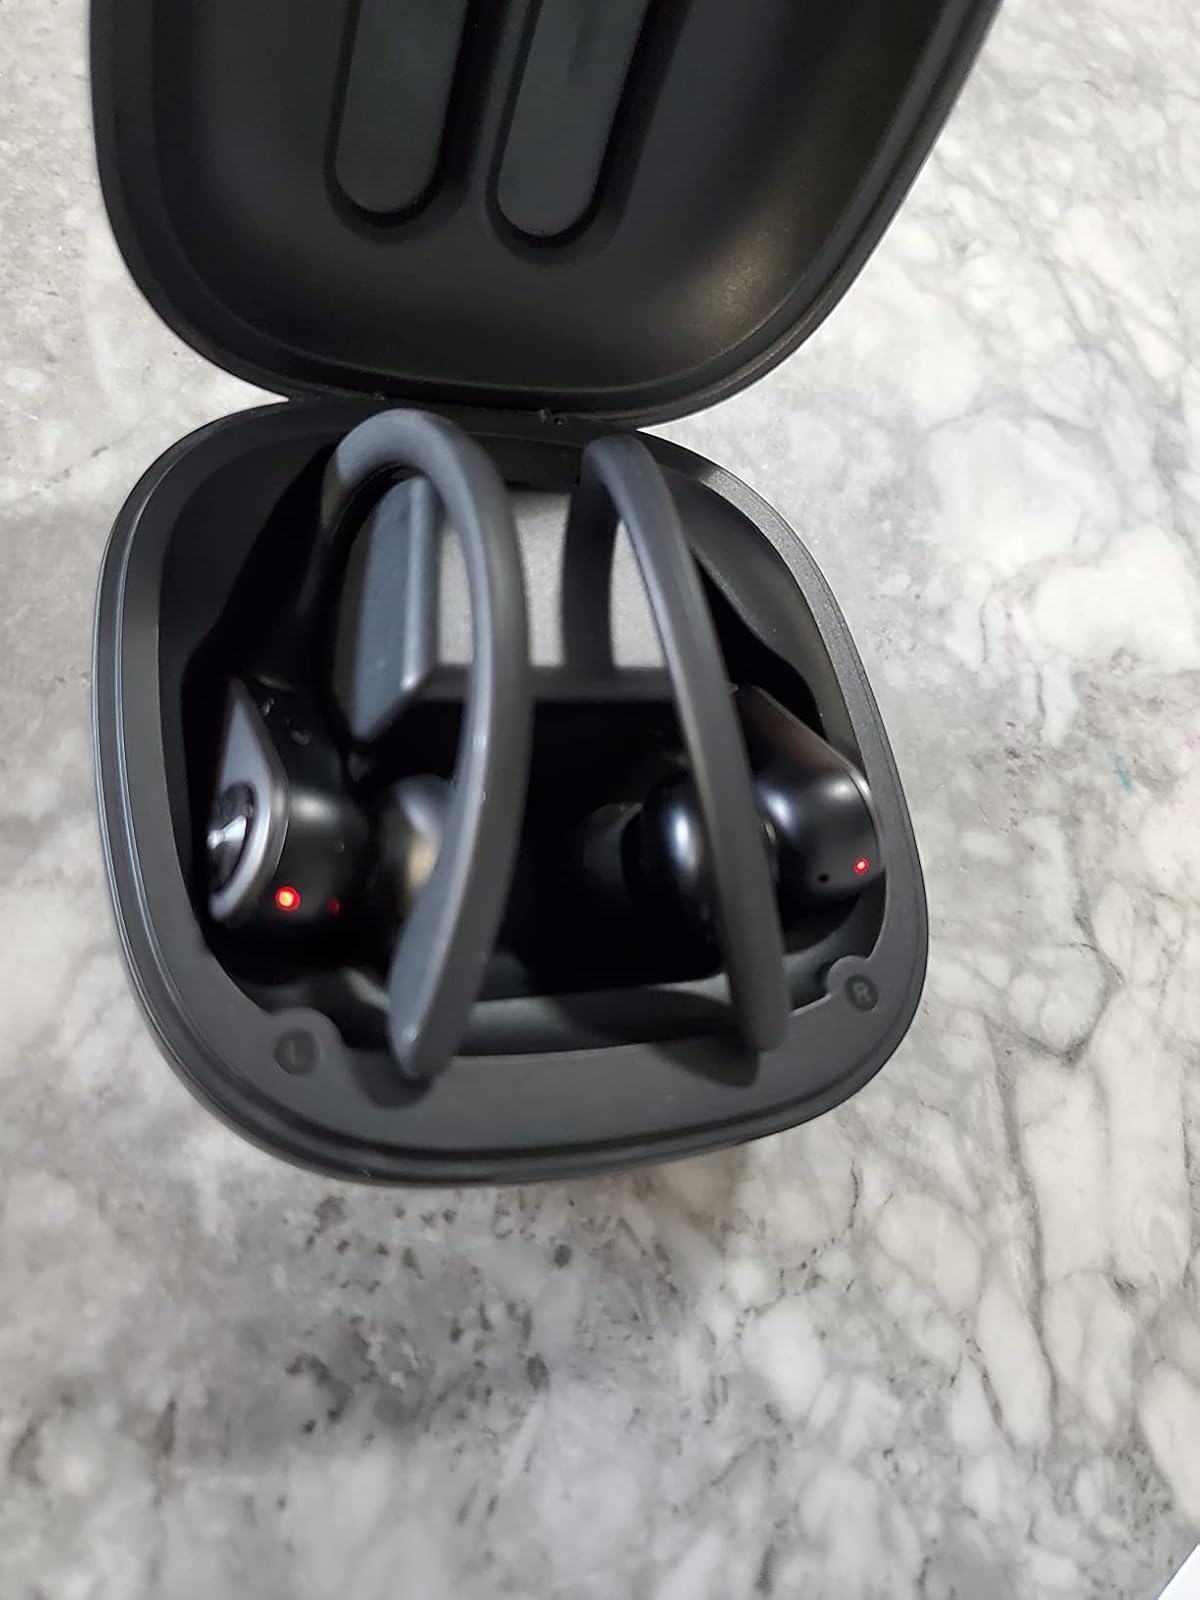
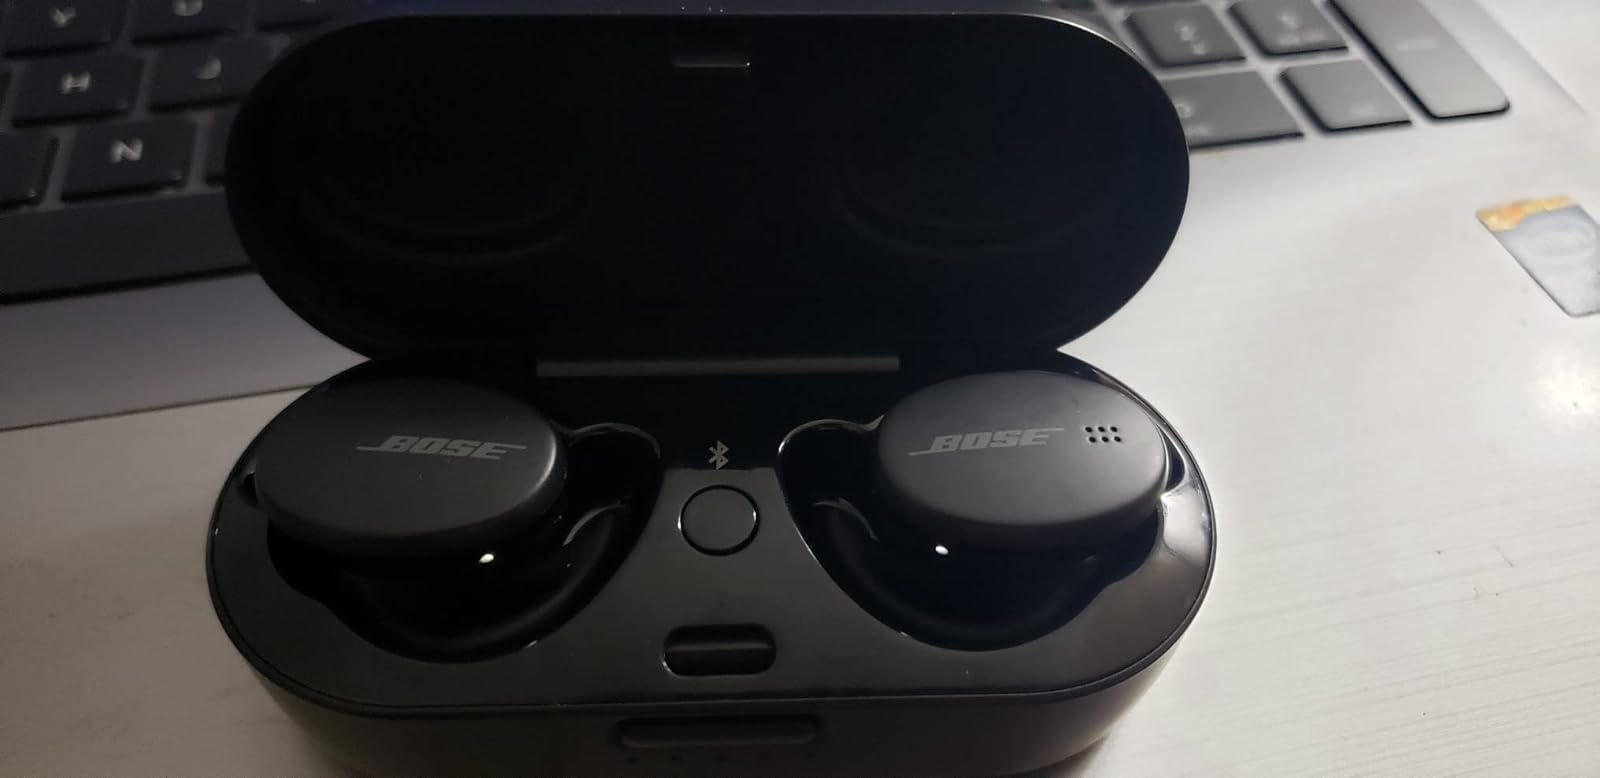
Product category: earbuds
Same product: no